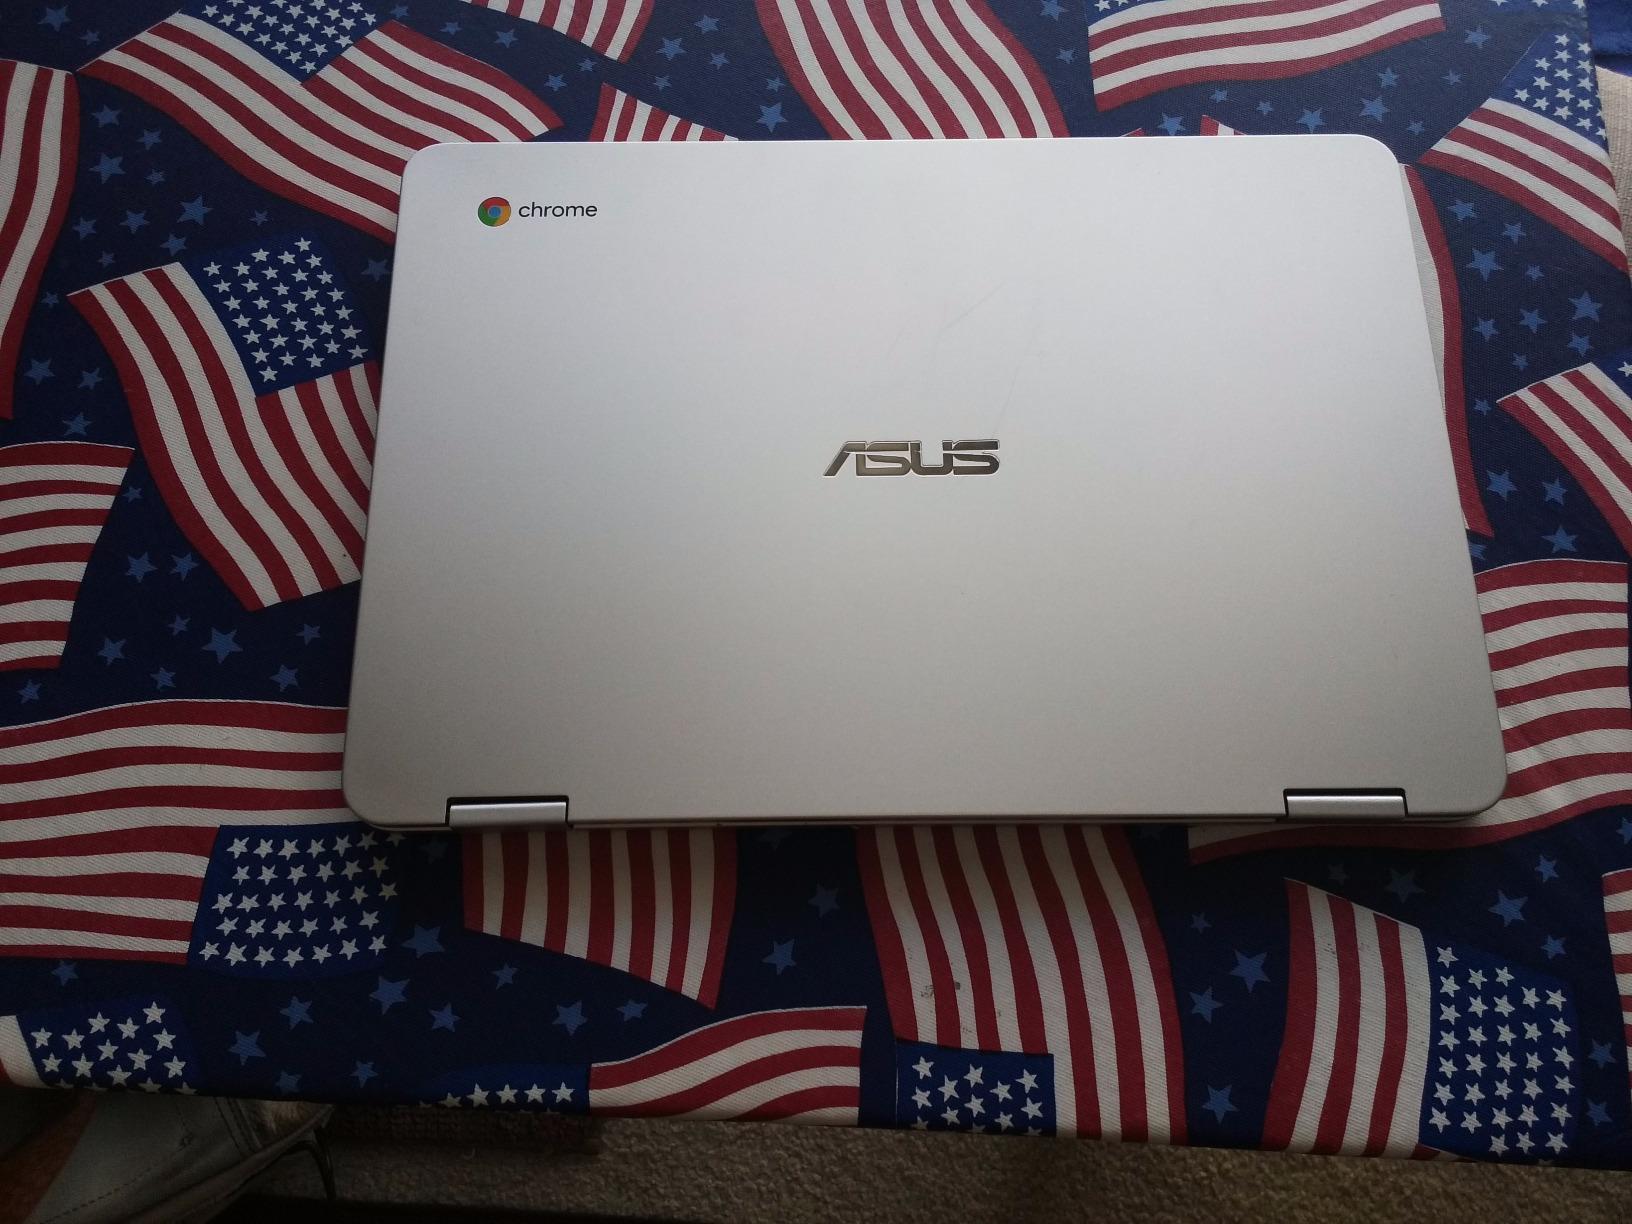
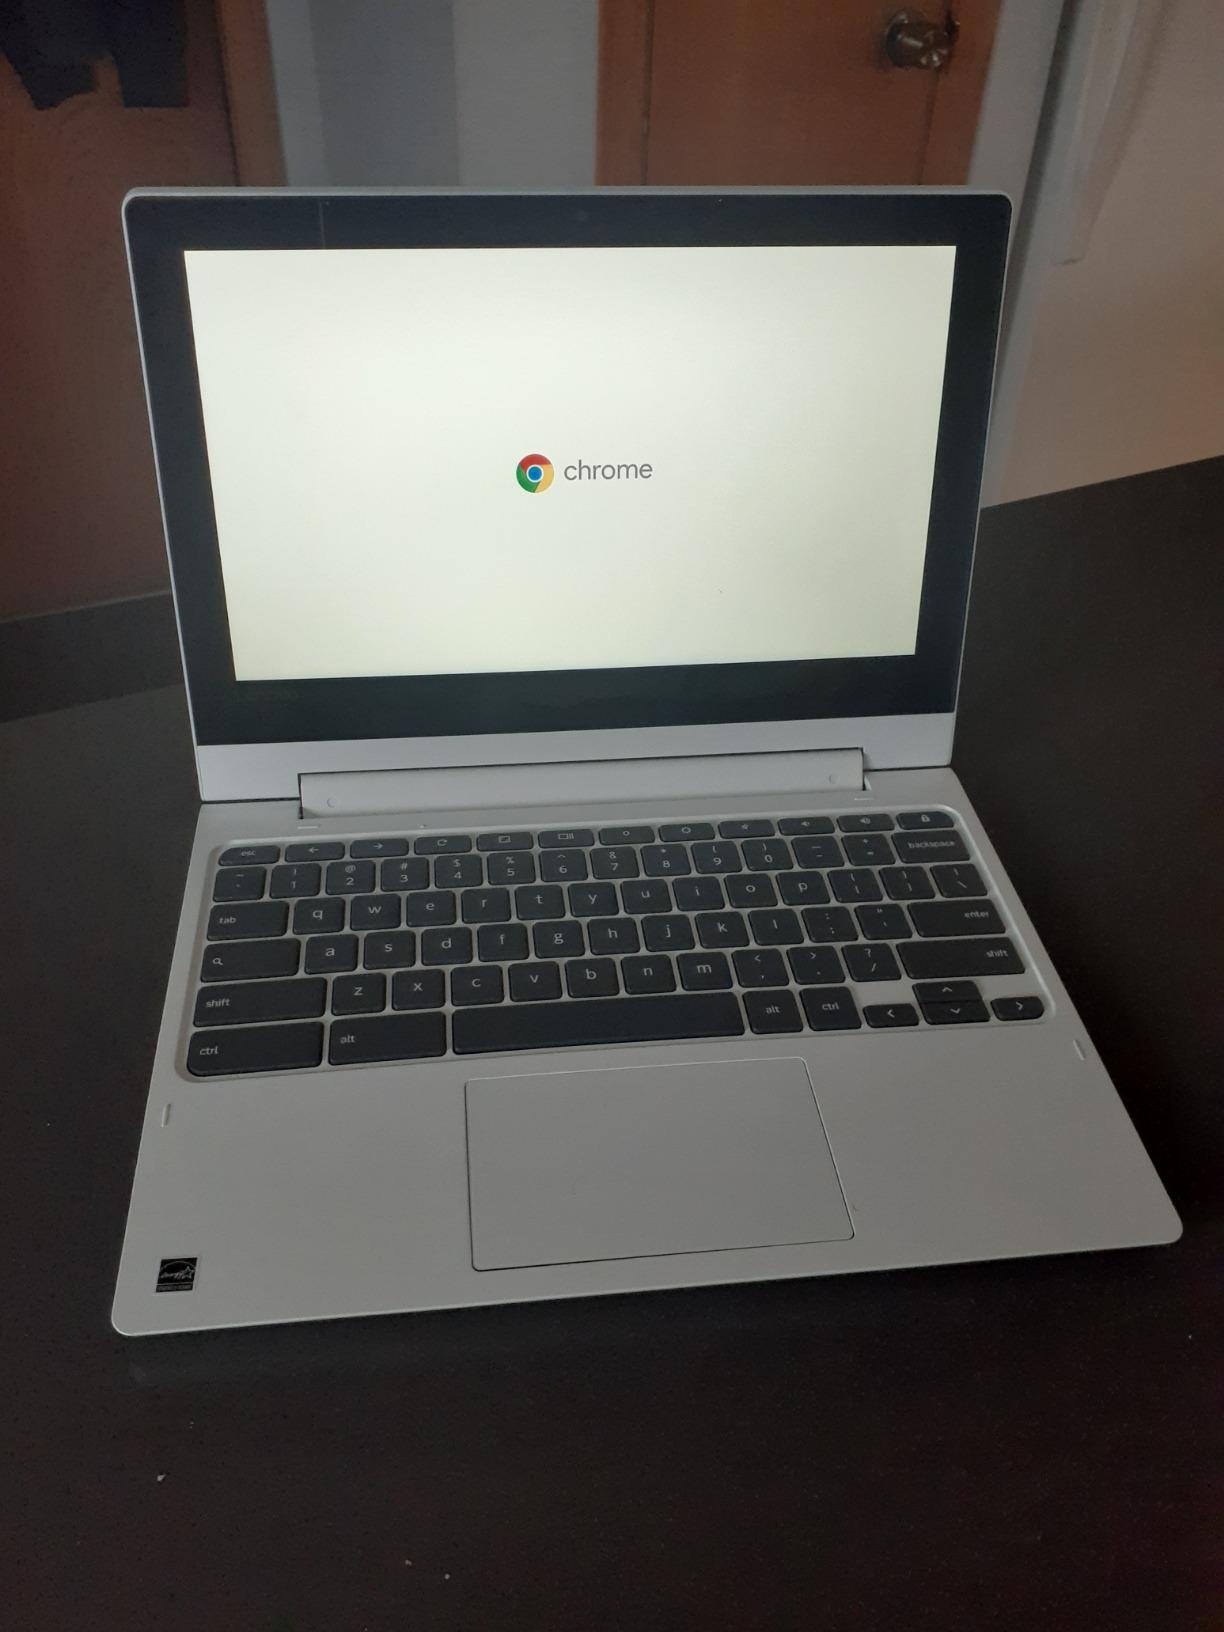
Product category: laptop
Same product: no